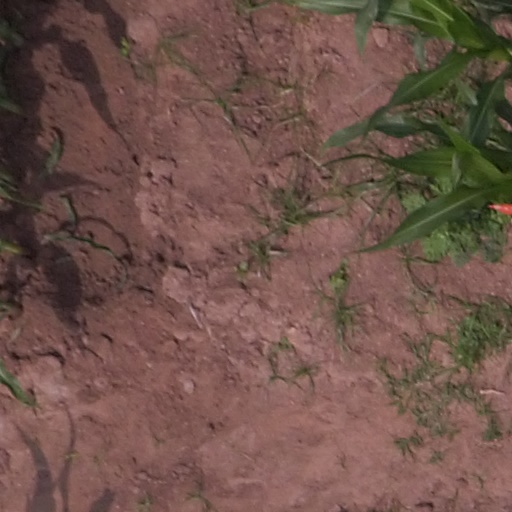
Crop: maize; corn